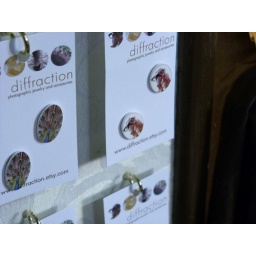
elephant in glasses earrings